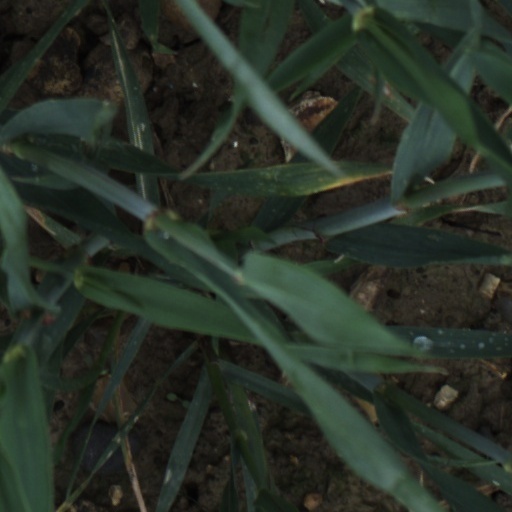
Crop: wheat